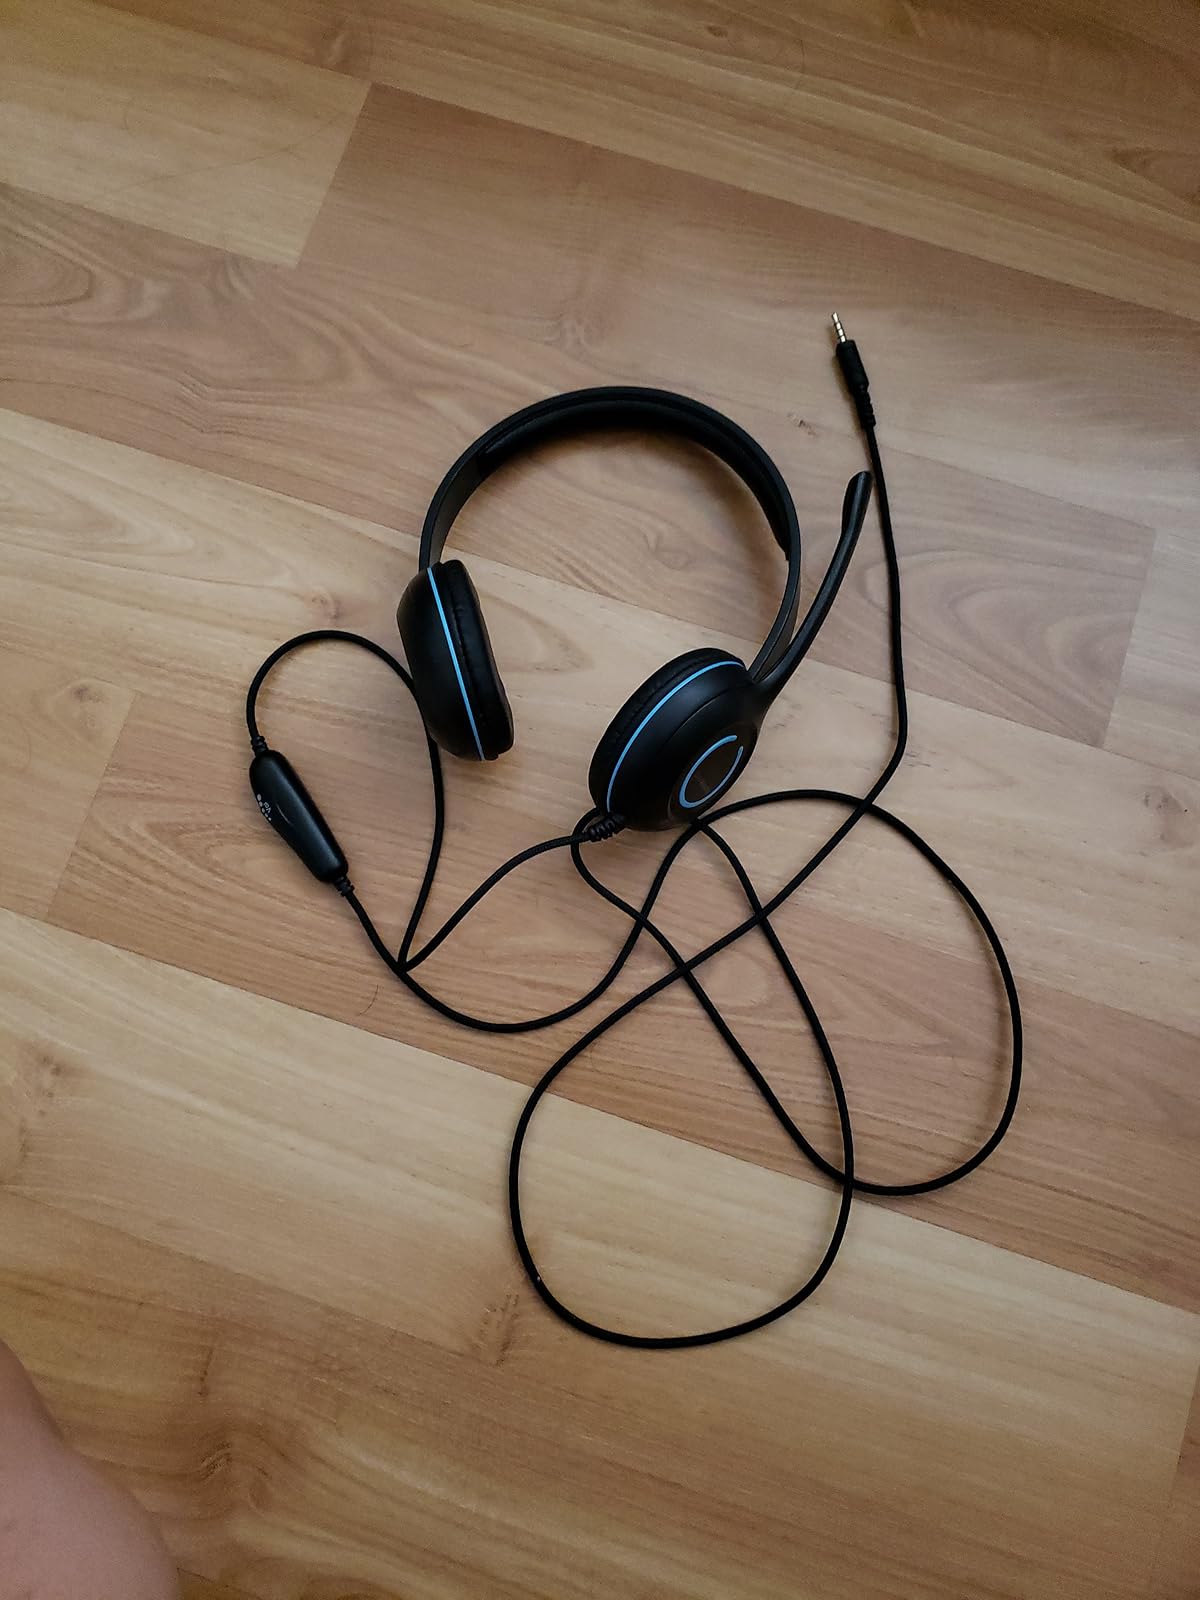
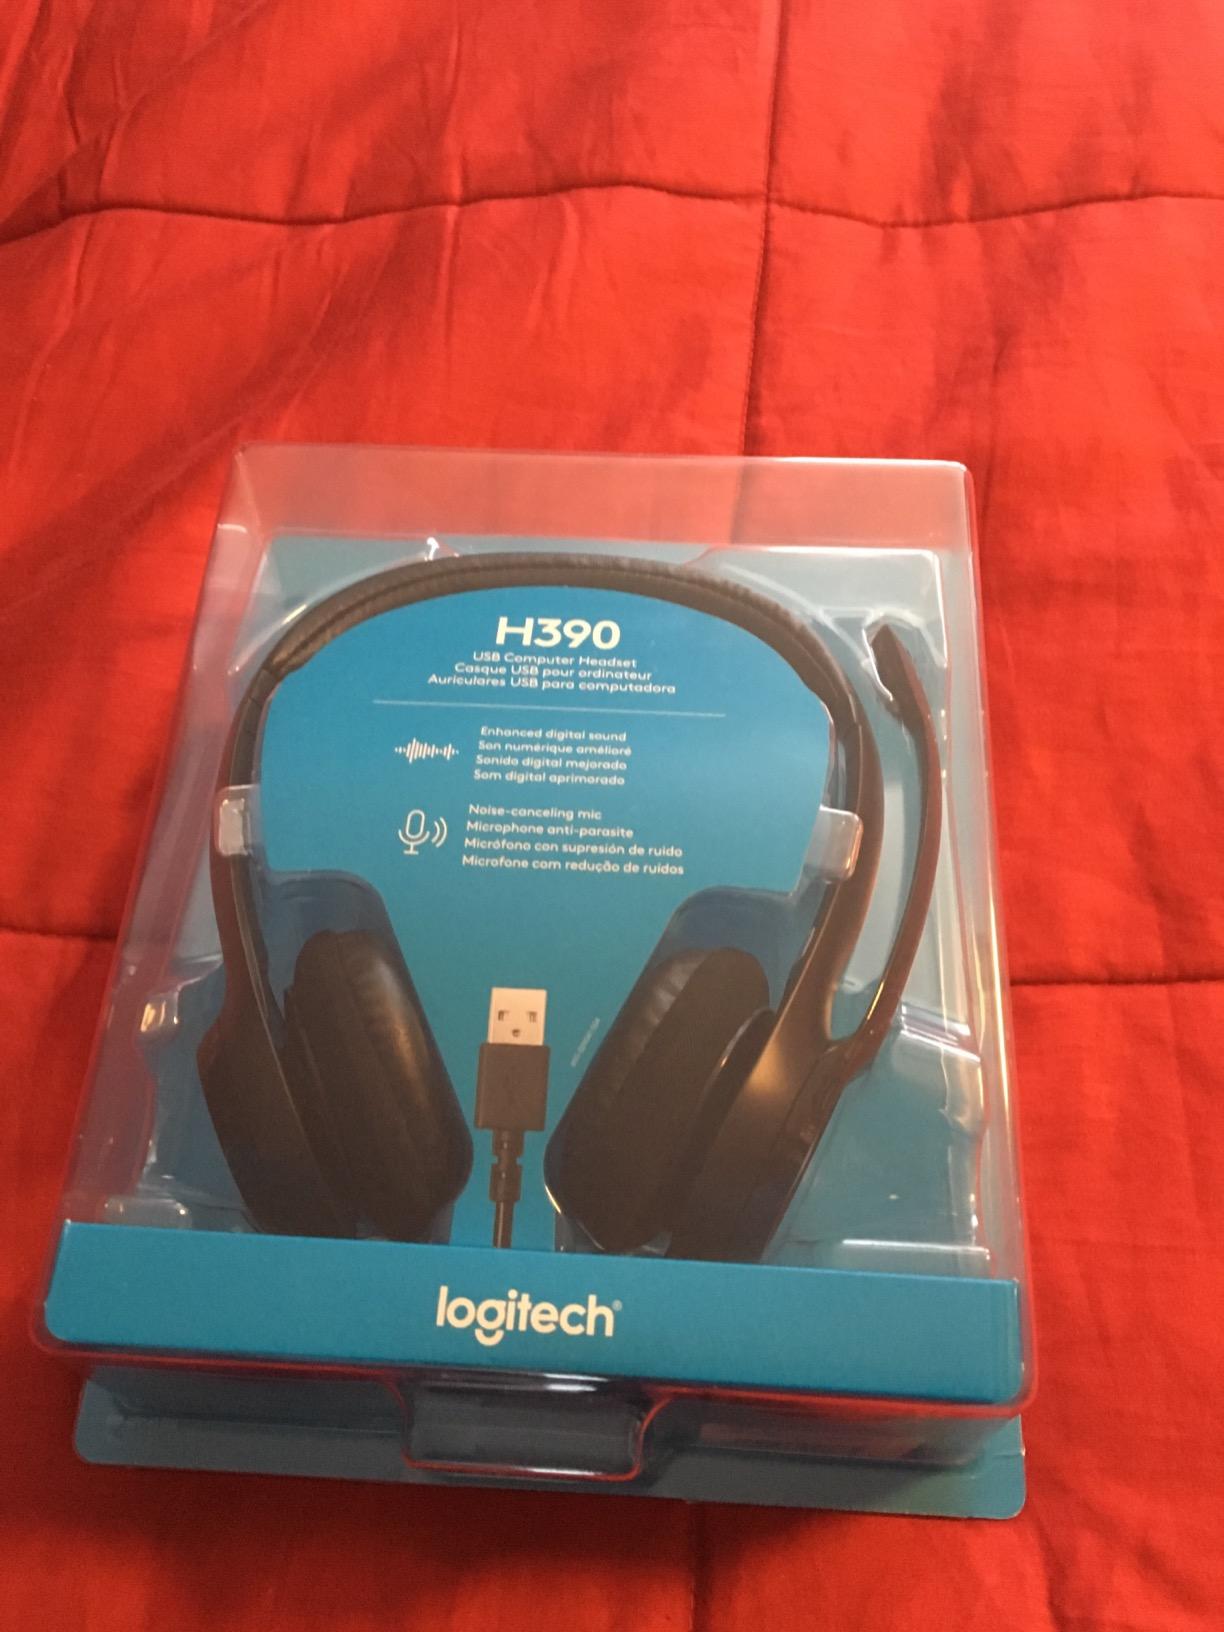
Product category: headphones
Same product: no